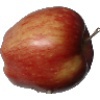
Label: Apple Red 1